Vaqueros de Bayamón

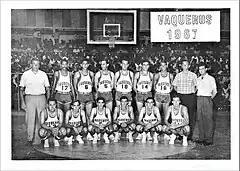
(above) Vaqueros team's championship poster (1967)

Established in 1930, the Vaqueros de Bayamon—initially known as "Bayamon"—quickly made their mark in the amateur Baloncesto Nacional league, now the Baloncesto Superior Nacional (BSN). Under the guidance of Professional Head Coach Onofre Carballeira, they clinched their first league championships in 1933 and 1935. However, the team's momentum was interrupted in the 1940s due to WWII, and their participation only resumed in 1954.